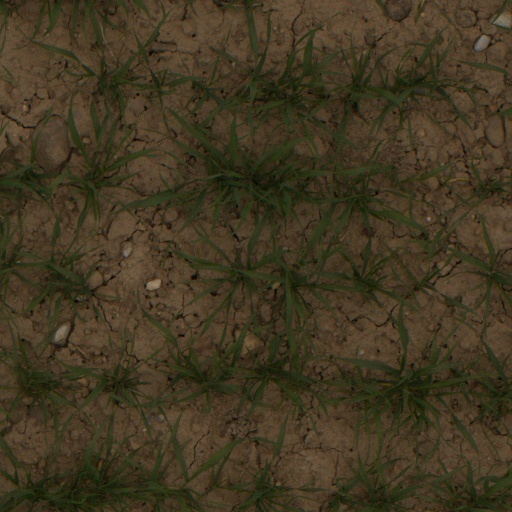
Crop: wheat